Cruiser

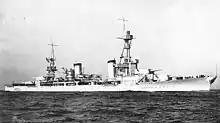
USS "Salt Lake City" (CA-25)

These vessels were essentially large coastal patrol boats armed with multiple light guns. One such warship was "Grivița" of the Romanian Navy. She displaced 110 tons, measured 60 meters in length and was armed with four light guns.